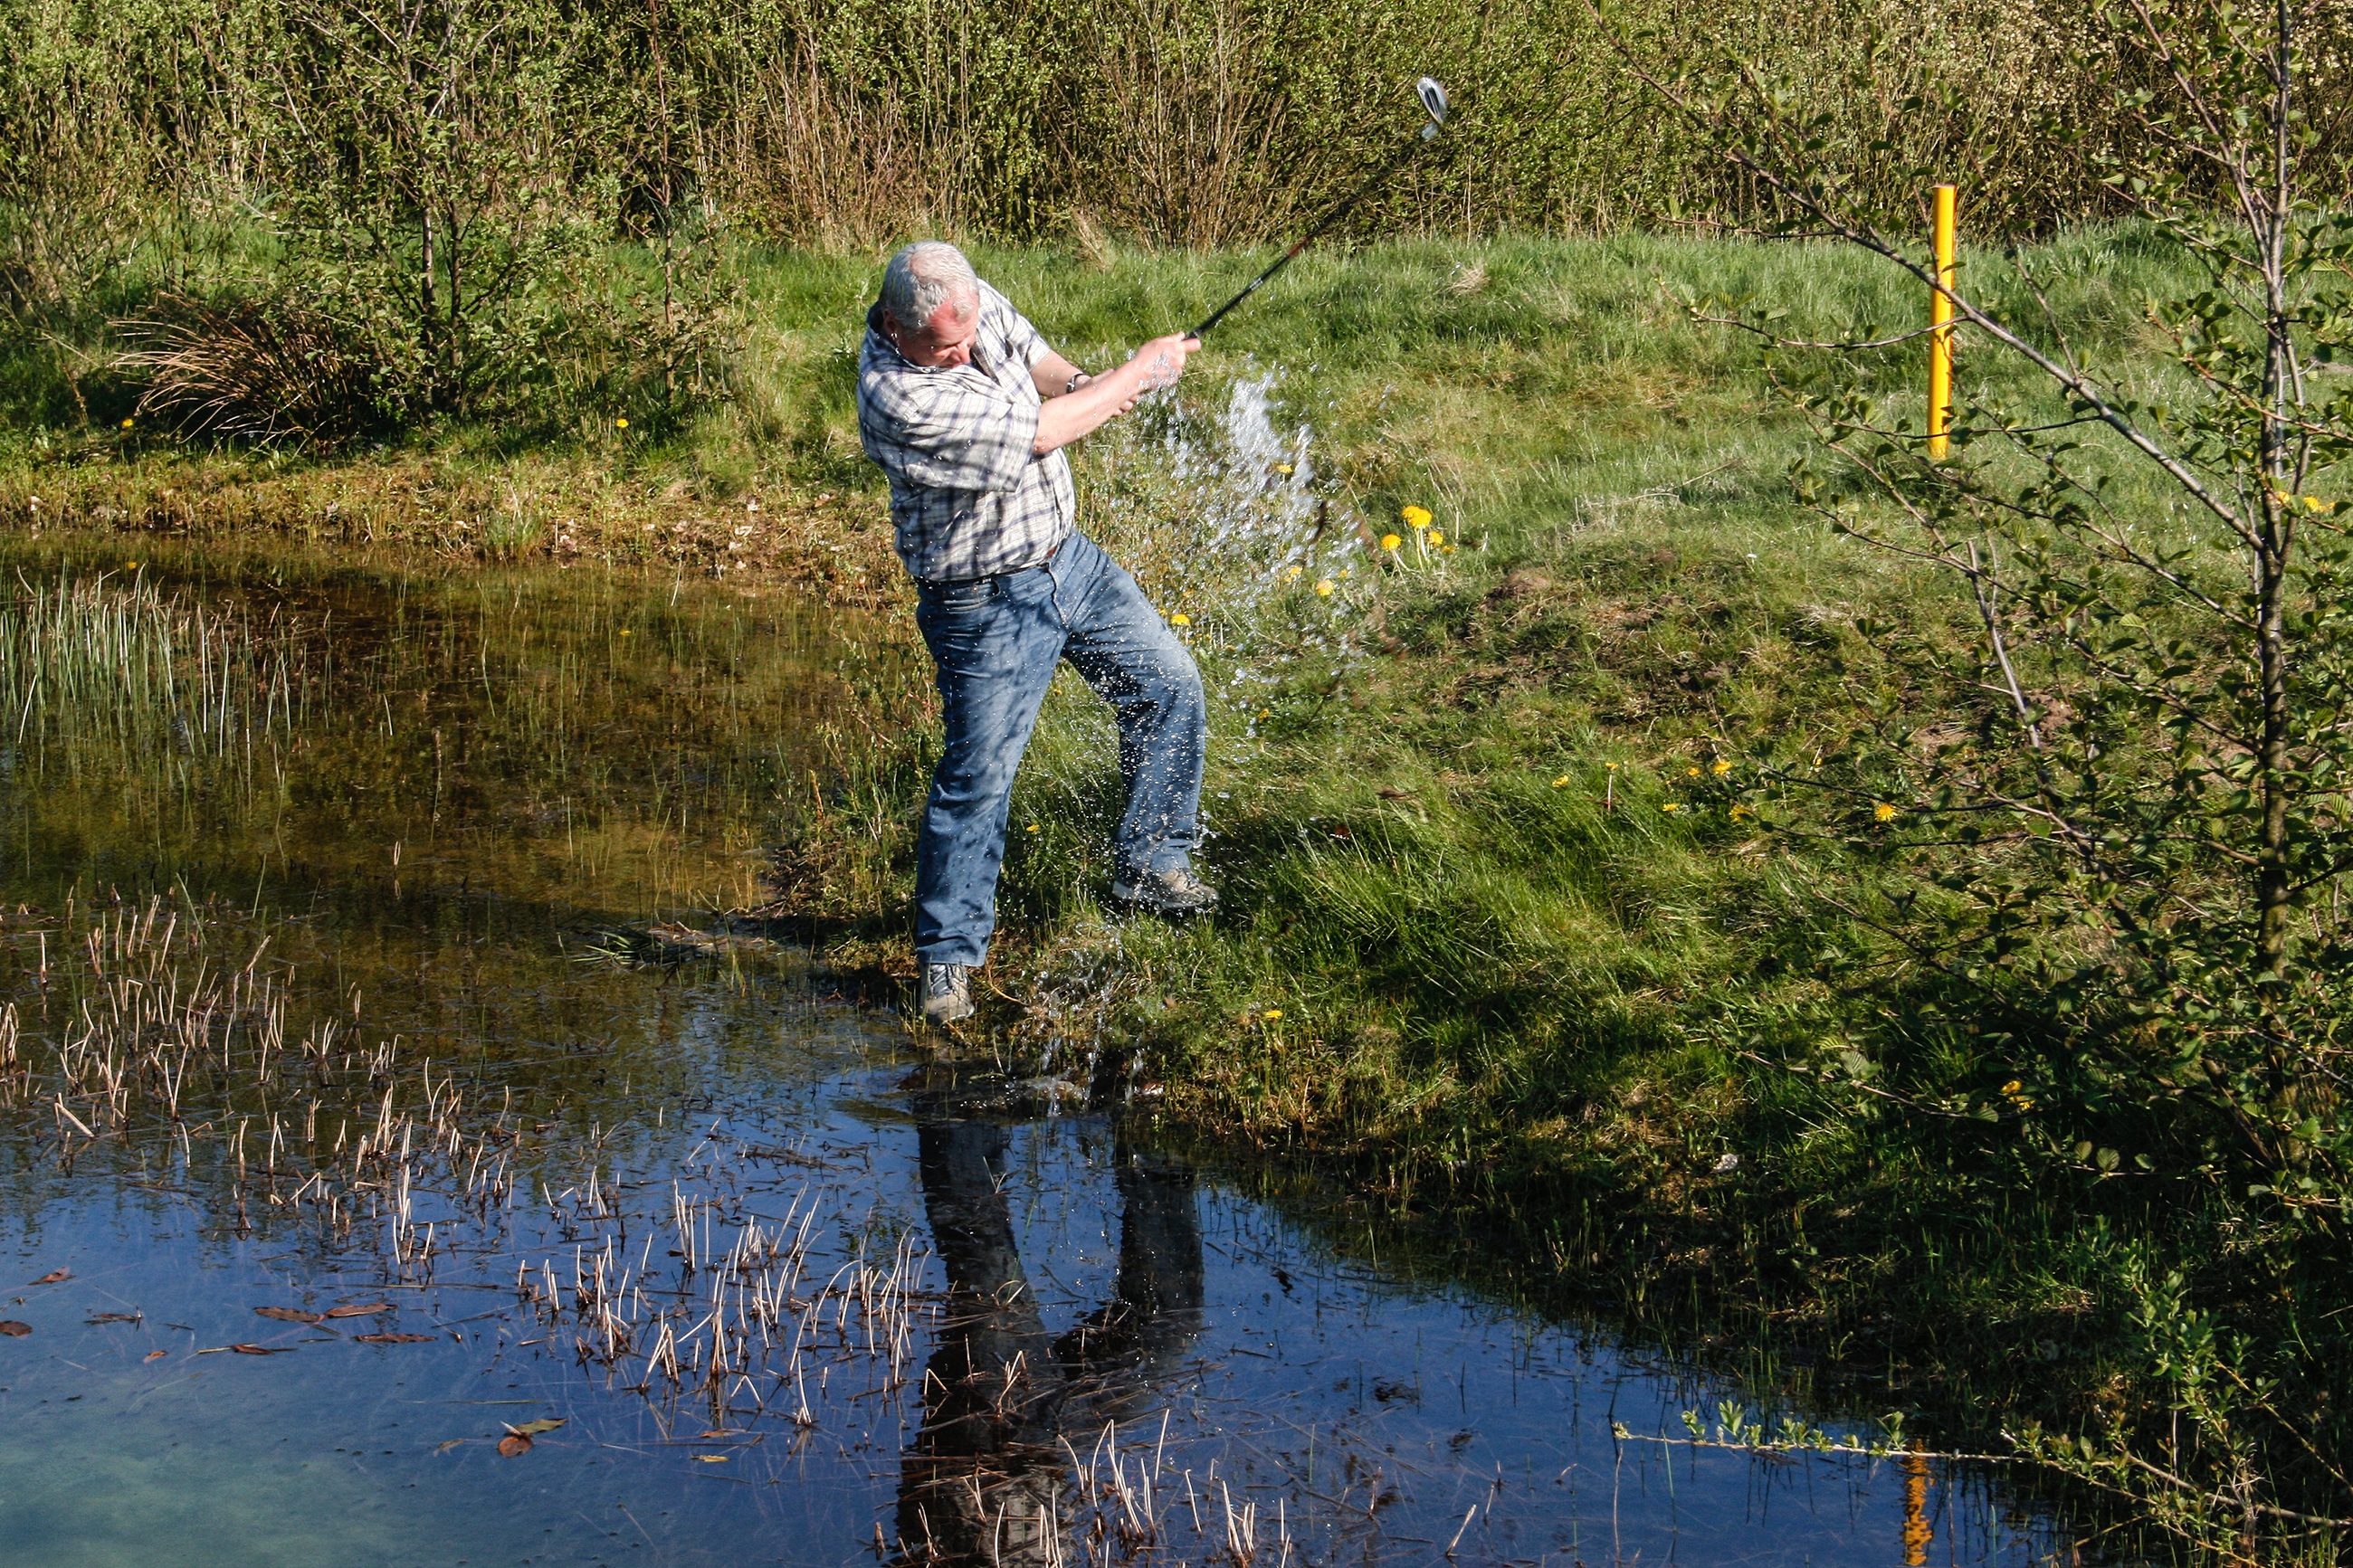
tree, water, pond, reflection, golf, golf course, wetland, golf swing, golfers, water hazard, recreational fishing